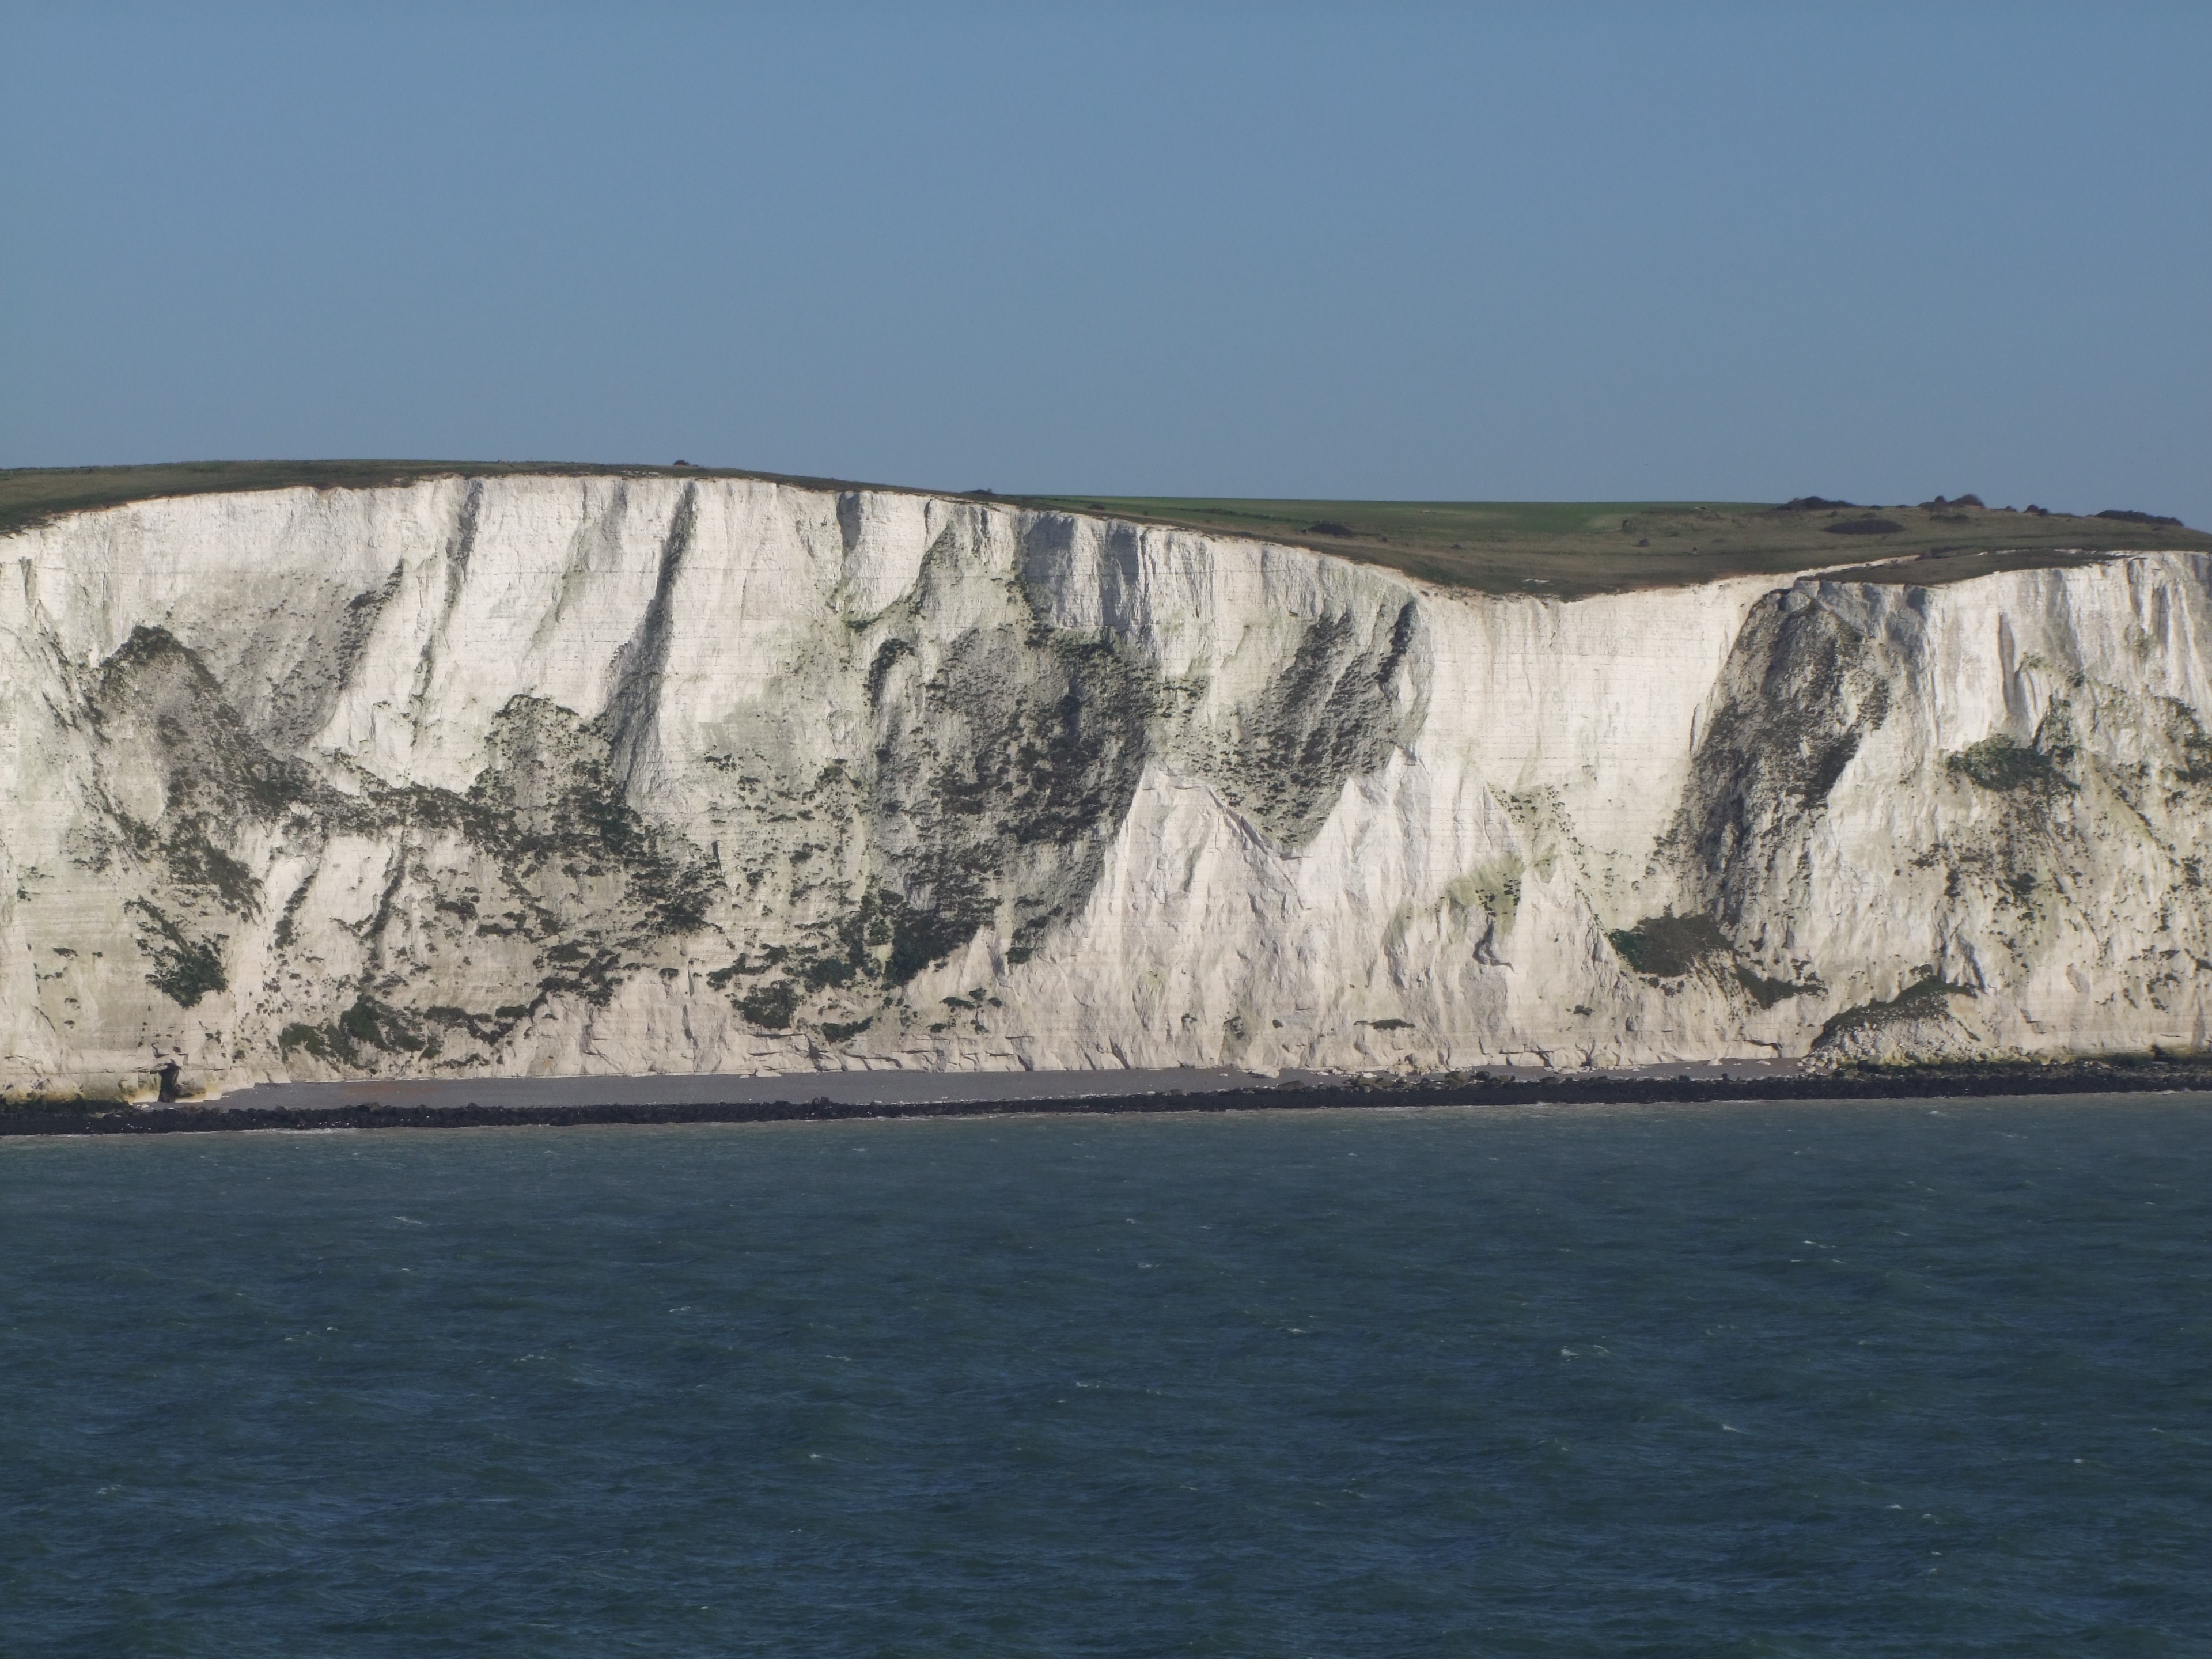
sea, coast, rock, ocean, wave, cliff, bay, terrain, material, waterway, england, geology, cliffs, dover, cape, white cliffs, landform, geographical feature